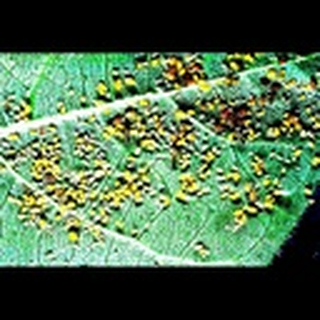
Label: cotton_aphids